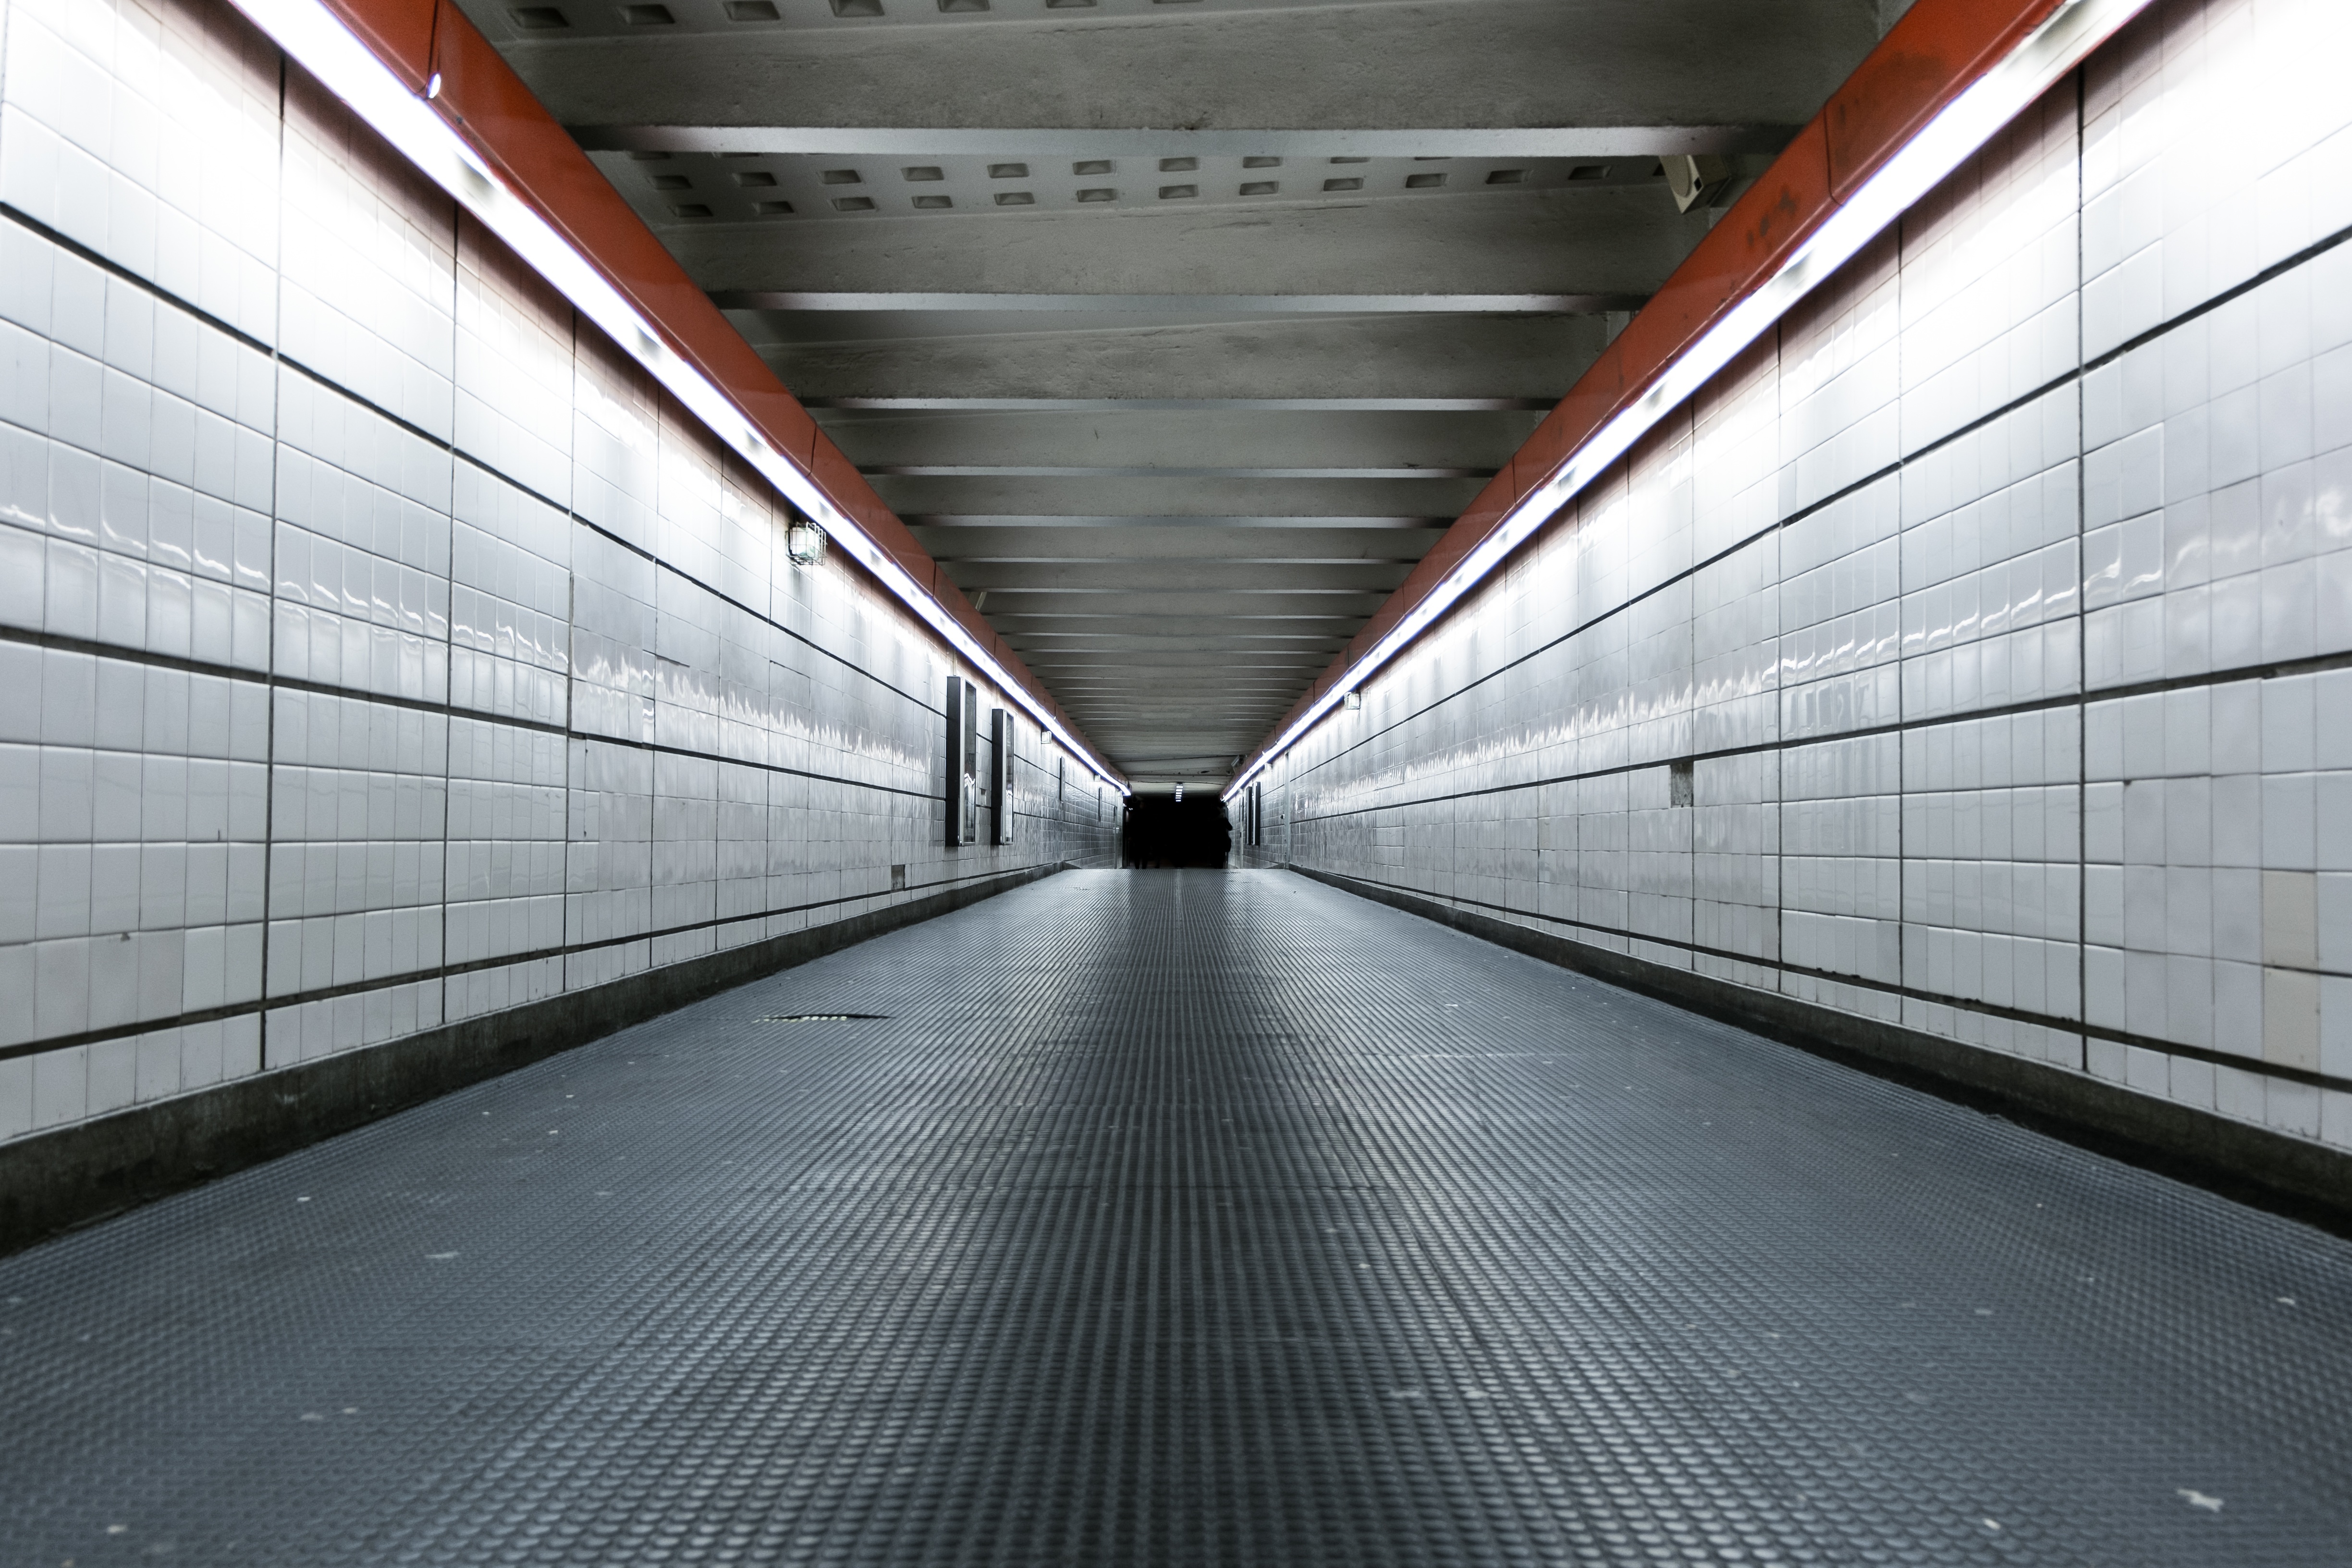
tunnel, subway, transport, line, public transport, metro station, infrastructure, symmetry, rapid transit